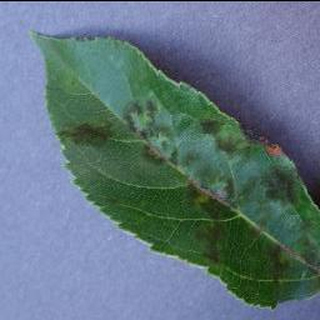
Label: apple_apple_scab